J. John Priola

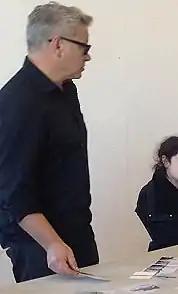
Photograph of Priola in the classroom

J. John Priola is a San Francisco-based contemporary visual artist and educator. He is known for photographic series capturing humble, generally inanimate subjects that explore human presence, absence and loss through visual metaphor. Priola's mature work can be broadly divided into earlier black-and-white, gelatin-silver series—formal elegant, painterly works largely focused on everyday objects and architectural details elevated to portraits—and later color series, which gradually shifted from architectural settings to detailed, varied explorations of the often-conflicted human relationship to nature. "San Francisco Chronicle" critic Kenneth Baker situated Priola's images "on the border between documentary and conceptual art," where they function as surveys of under-noticed details that "remind us how many potential questions, how much intimate domestic history, may lie embedded on the margins of our attention."